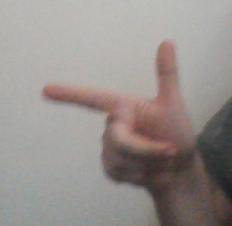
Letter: yaa